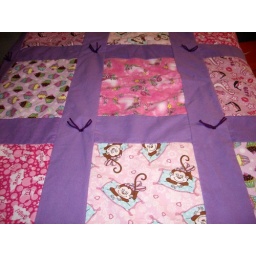
Baby girl blanket in pink flannels. Now I find out that I my son is having a boy. lol